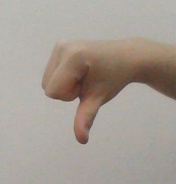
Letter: waw